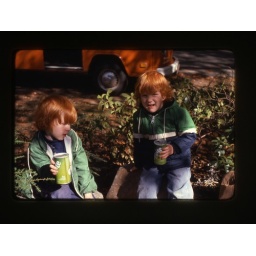
our orange vw bus has an open door in the background